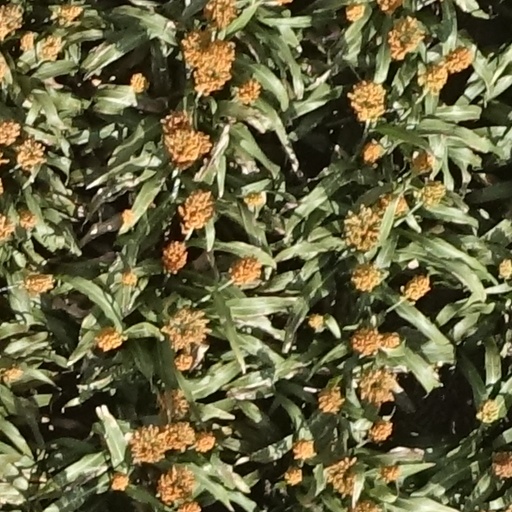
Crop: sorghum